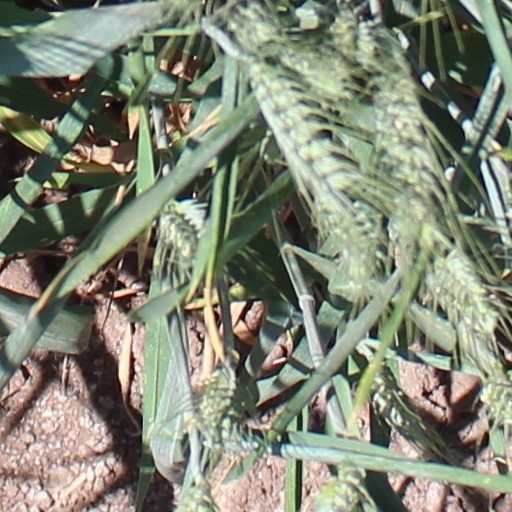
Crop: wheat